Andrea Drews

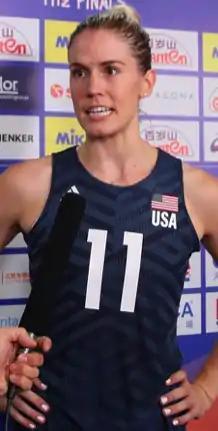
Drews at the 2019 Volleyball National League

Andrea Carrie "Annie" Drews (born December 25, 1993) is an American professional volleyball player for the United States women's national volleyball team. Drews was elected as the Most Valuable Player of the 2019 FIVB Women's Volleyball Nations League in Nanjing, China, where Team USA won the gold medal and the Best Opposite of the 2019 FIVB Volleyball Women's World Cup where the U.S. finished in second place. She won gold with the national team at the 2020 Tokyo Summer Olympics.